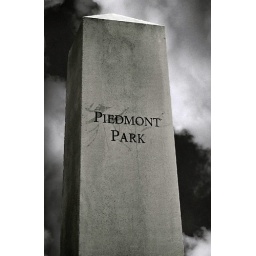
Obelisk near the Park St entrance. I shopped out some background trees cause I liked the sky better.